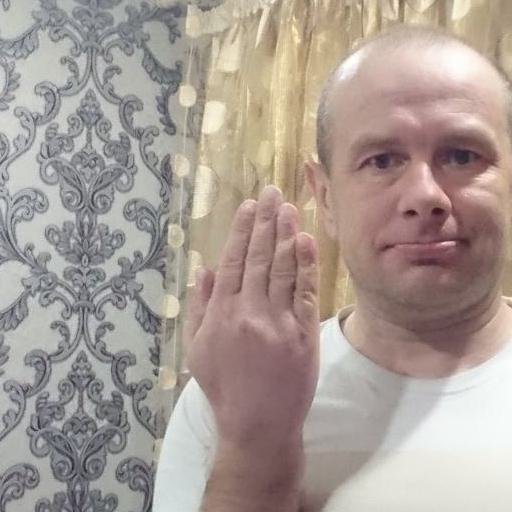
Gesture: stop_inverted